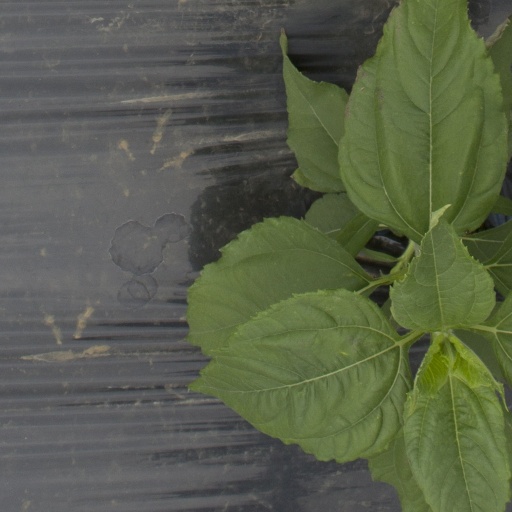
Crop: Jerusalem artichoke